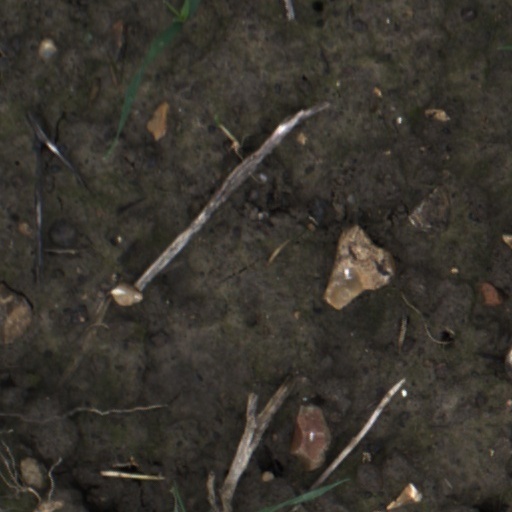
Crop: wheat